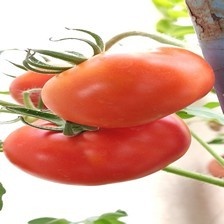
Label: tomato